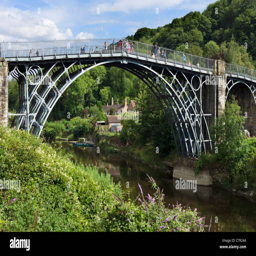
a city spanning river in the historic town